I P Mission School

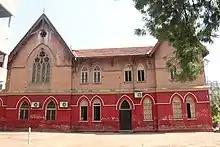
Gothic architecture of the old school

The school building was one of the first modern structural construction was supervised by Rao Bahadur Himmatlal Engineer who also constructed the Ellis Bridge. The school was built of red bricks in Gothic architecture.